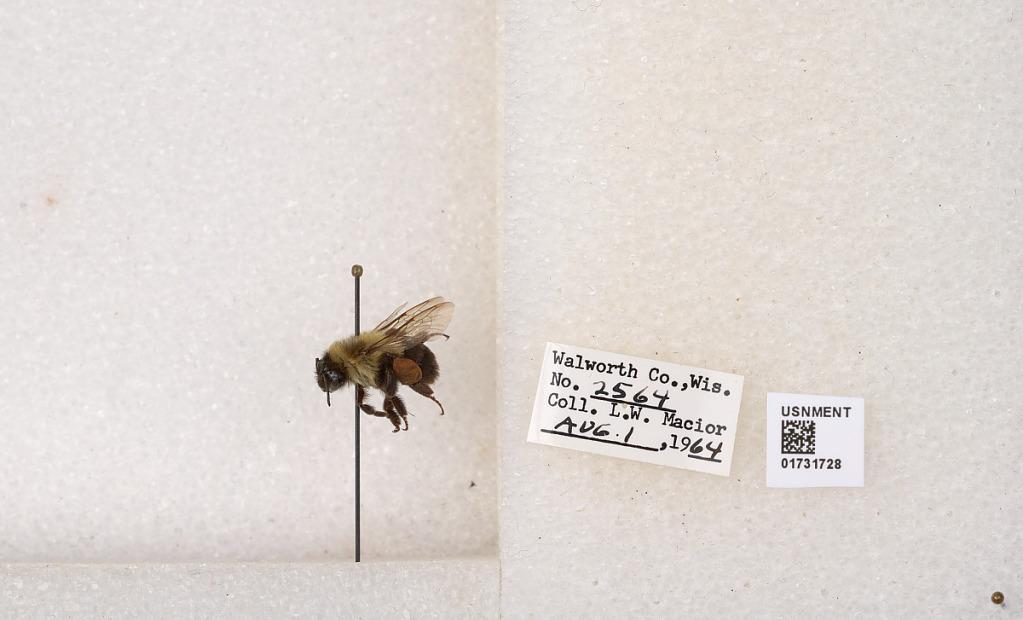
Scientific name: Bombus impatiens Cresson
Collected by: L. Macior
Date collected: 1964-8-1
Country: United States
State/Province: Wisconsin
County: Walworth
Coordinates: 42.6685, -88.5419